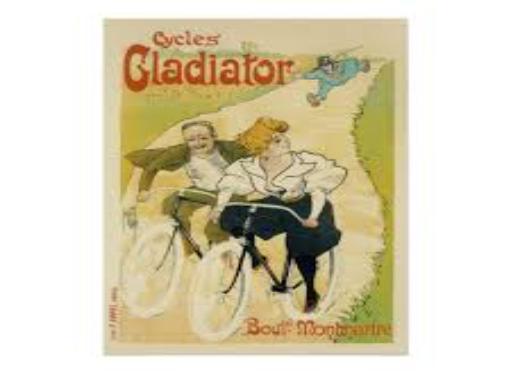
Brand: gladiator cycle
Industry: Food